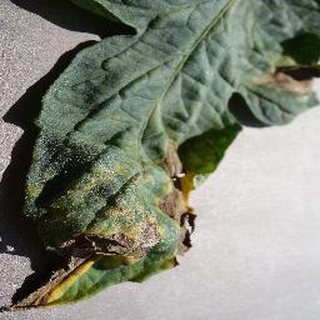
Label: tomato_early_blight